Mazinger Toy Lines

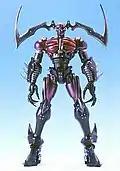
Garada K7, Fewtures Models version.

This line includes Mazinger Z, Aphrodite A ("Aflodai") and Garada K7. Promotional images including Boss Robot and Doublas M2 surfaced, but never saw release due to the cancellation of the line (Actually, these two figures finally finished trading and it is currently possible to buy them, although at a rather high price.) Released in 2001, it was meant to celebrate the 30th anniversary of Mazinger's birth. Other notable models from the same manufacturer are those related to Devilman and Getter Robo.